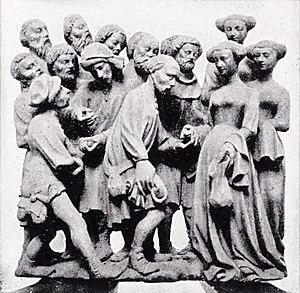
La paye des maçons. Fragment du Retable de Haekendover, près de Tirlemont. Groupe en bois. Fin du XIVe siècle.